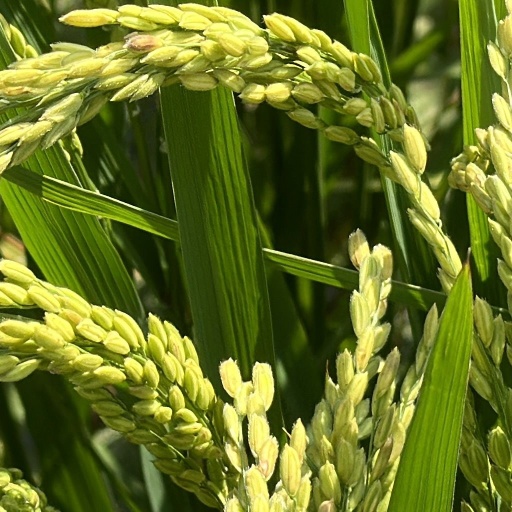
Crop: rice